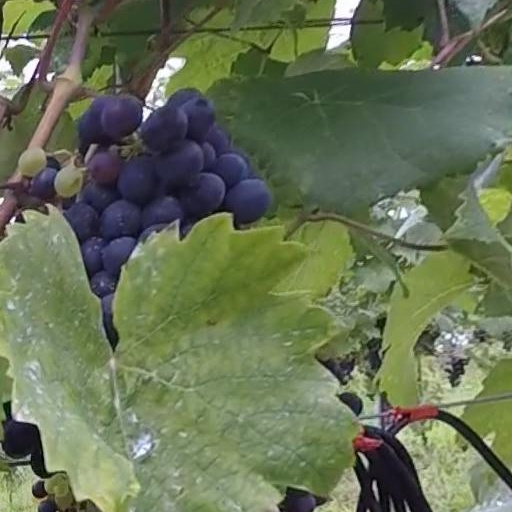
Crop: grape